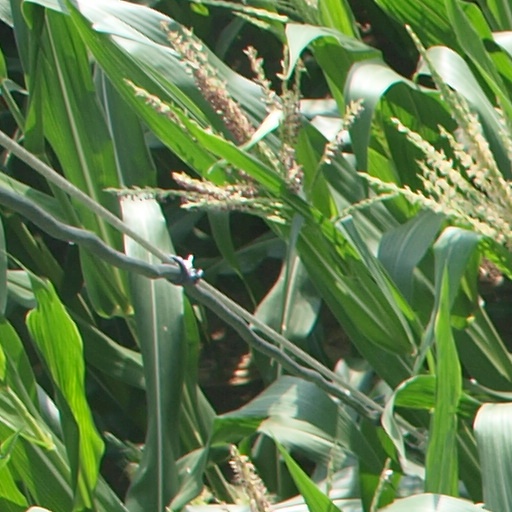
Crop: maize; corn